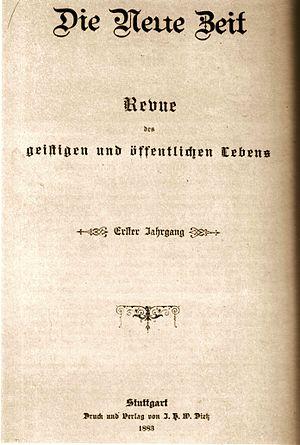
Die Neue Zeit est une revue politique allemande d'orientation socialiste et marxiste qui a paru de 1883 à 1923. Fondée et dirigée par Karl Kautsky, elle a accueilli les articles et contributions de plusieurs grands idéologues socialistes de son temps tels que Rosa Luxemburg, Eduard Bernstein, Karl Liebknecht ou Paul Lafargue. Elle a joué un rôle particulièrement important dans le cadre du débat réformiste ou Reformismusstreit.